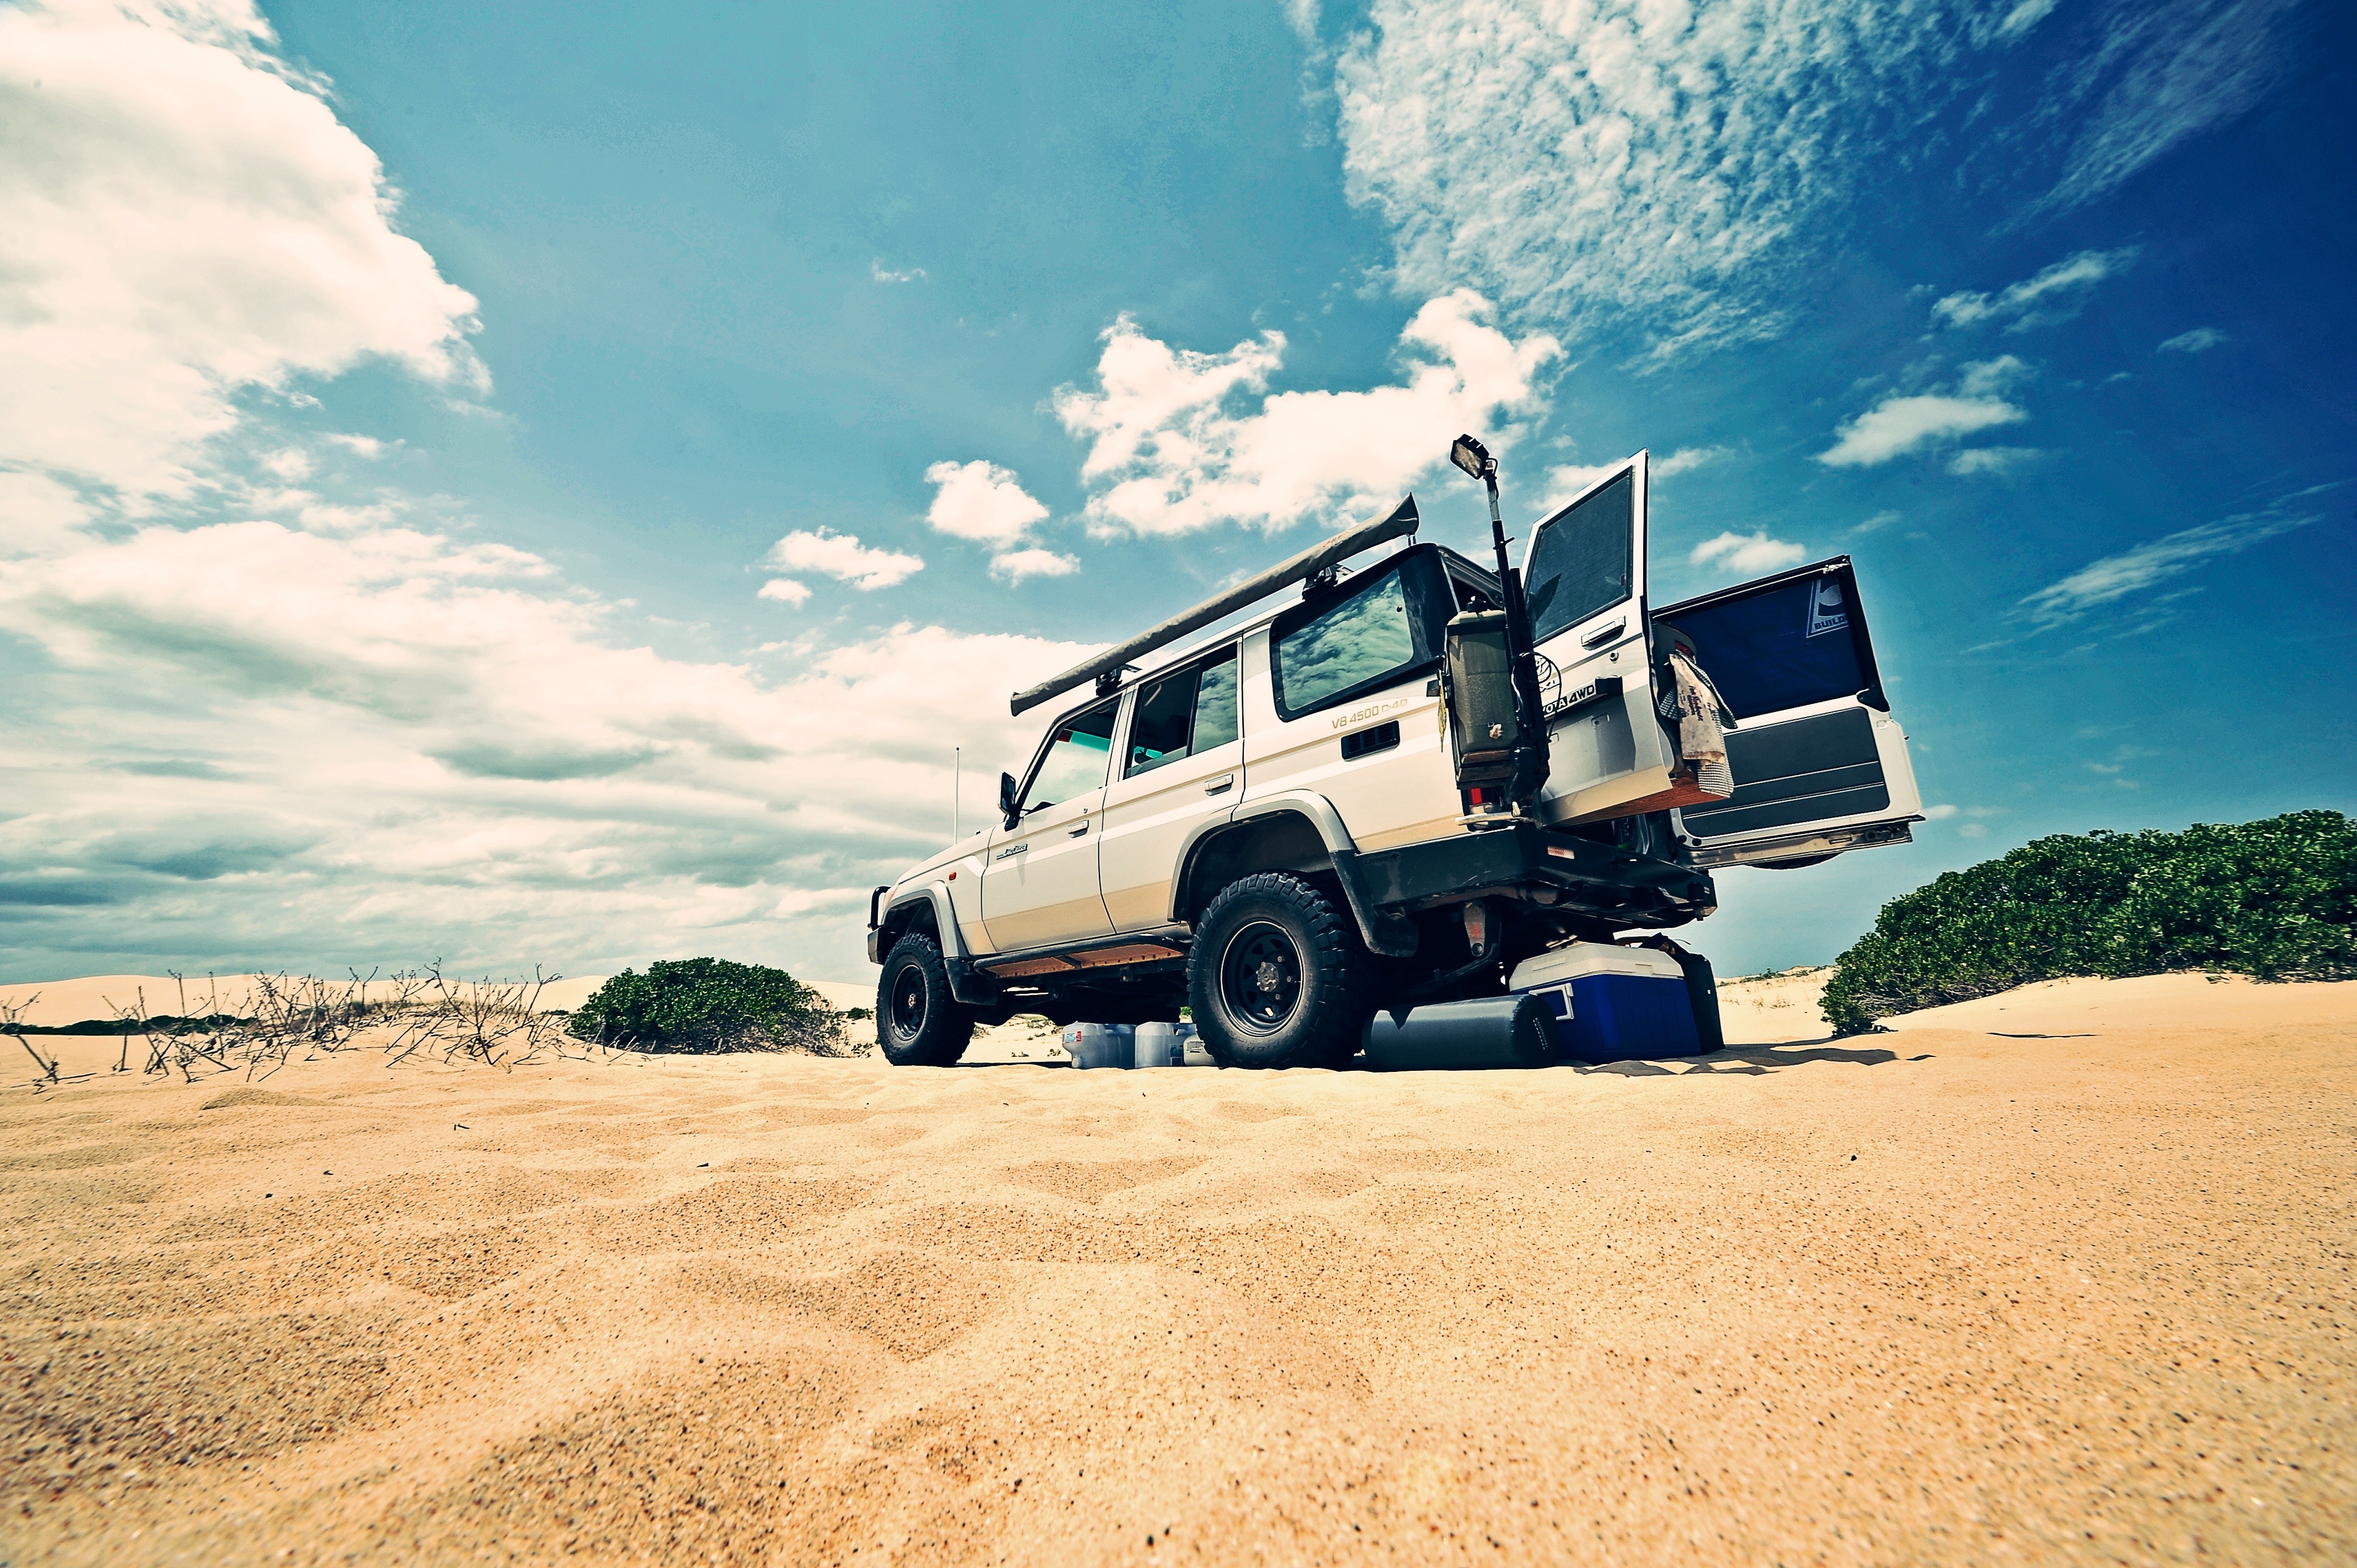
landscape, sand, cloud, sky, car, wheel, desert, adventure, vacation, transport, vehicle, plain, motor vehicle, sahara, commercial vehicle, off road vehicle, mode of transport, automotive exterior, aeolian landform, atmosphere of earth, automotive design, ecoregion, off roading